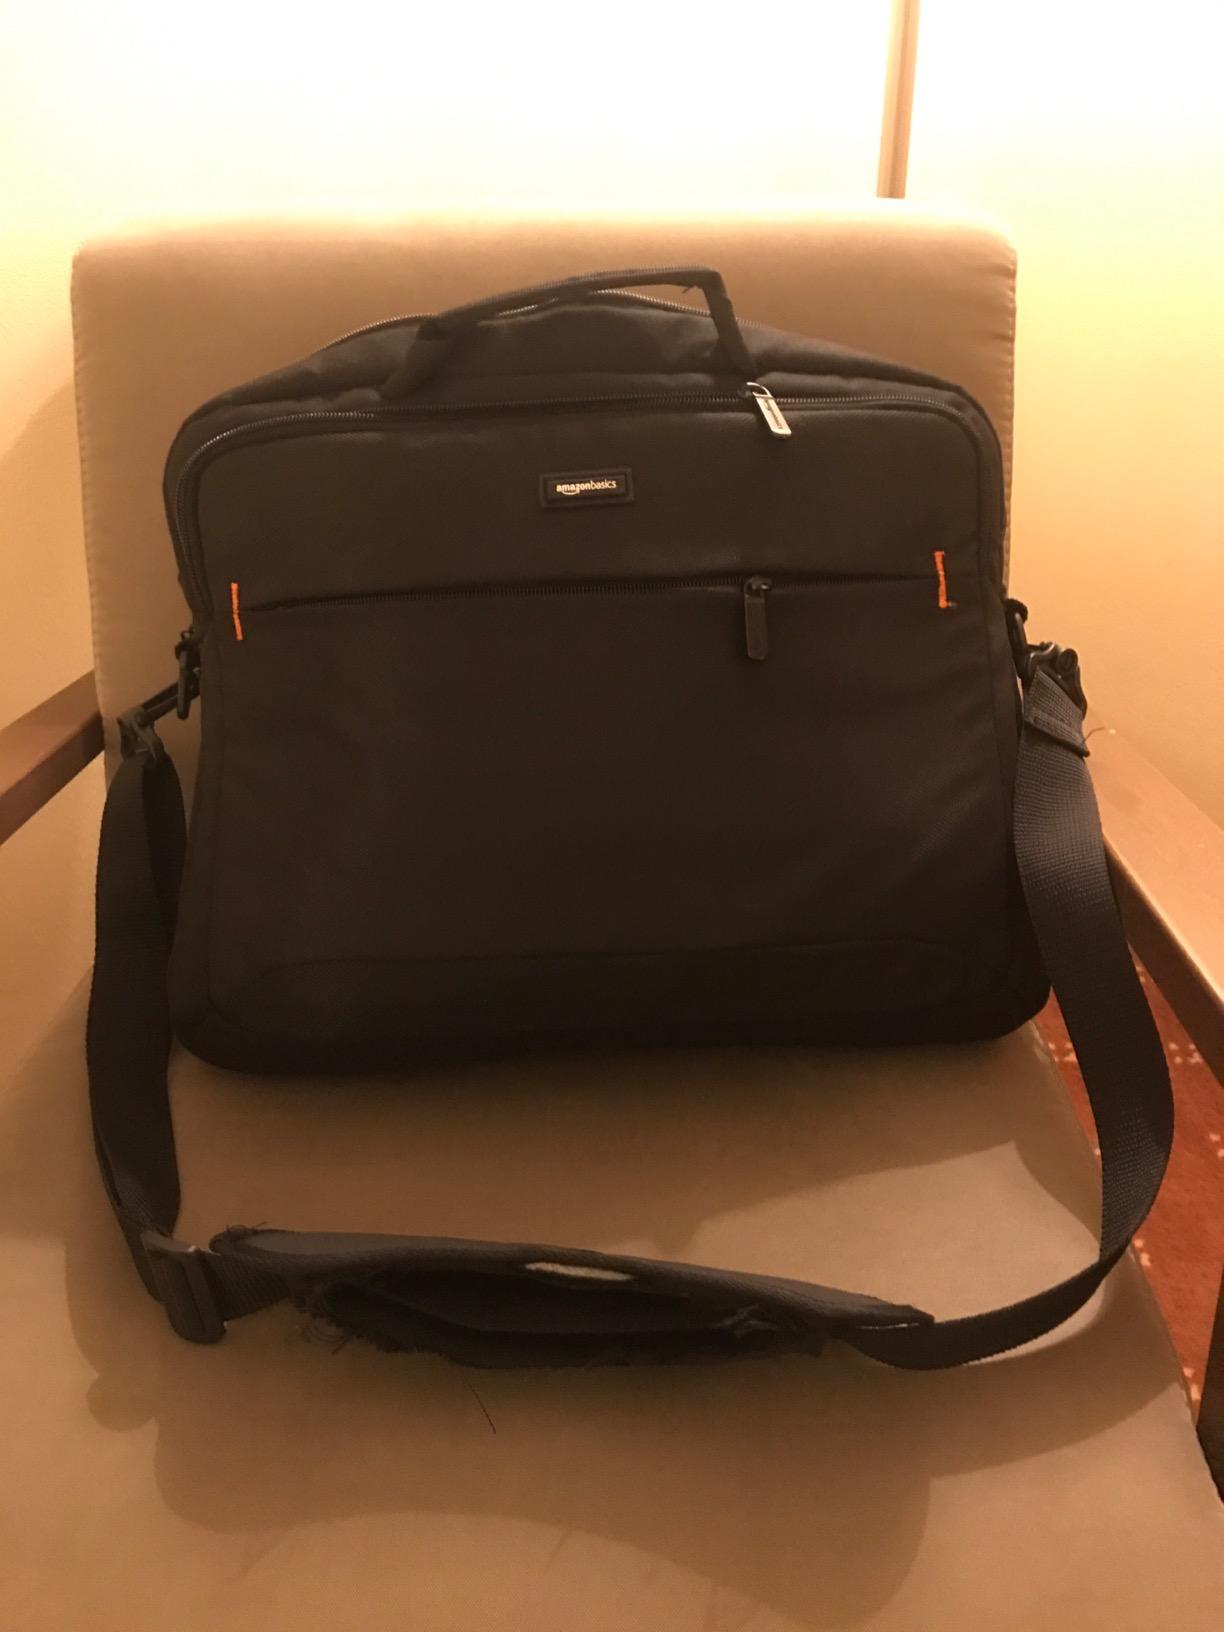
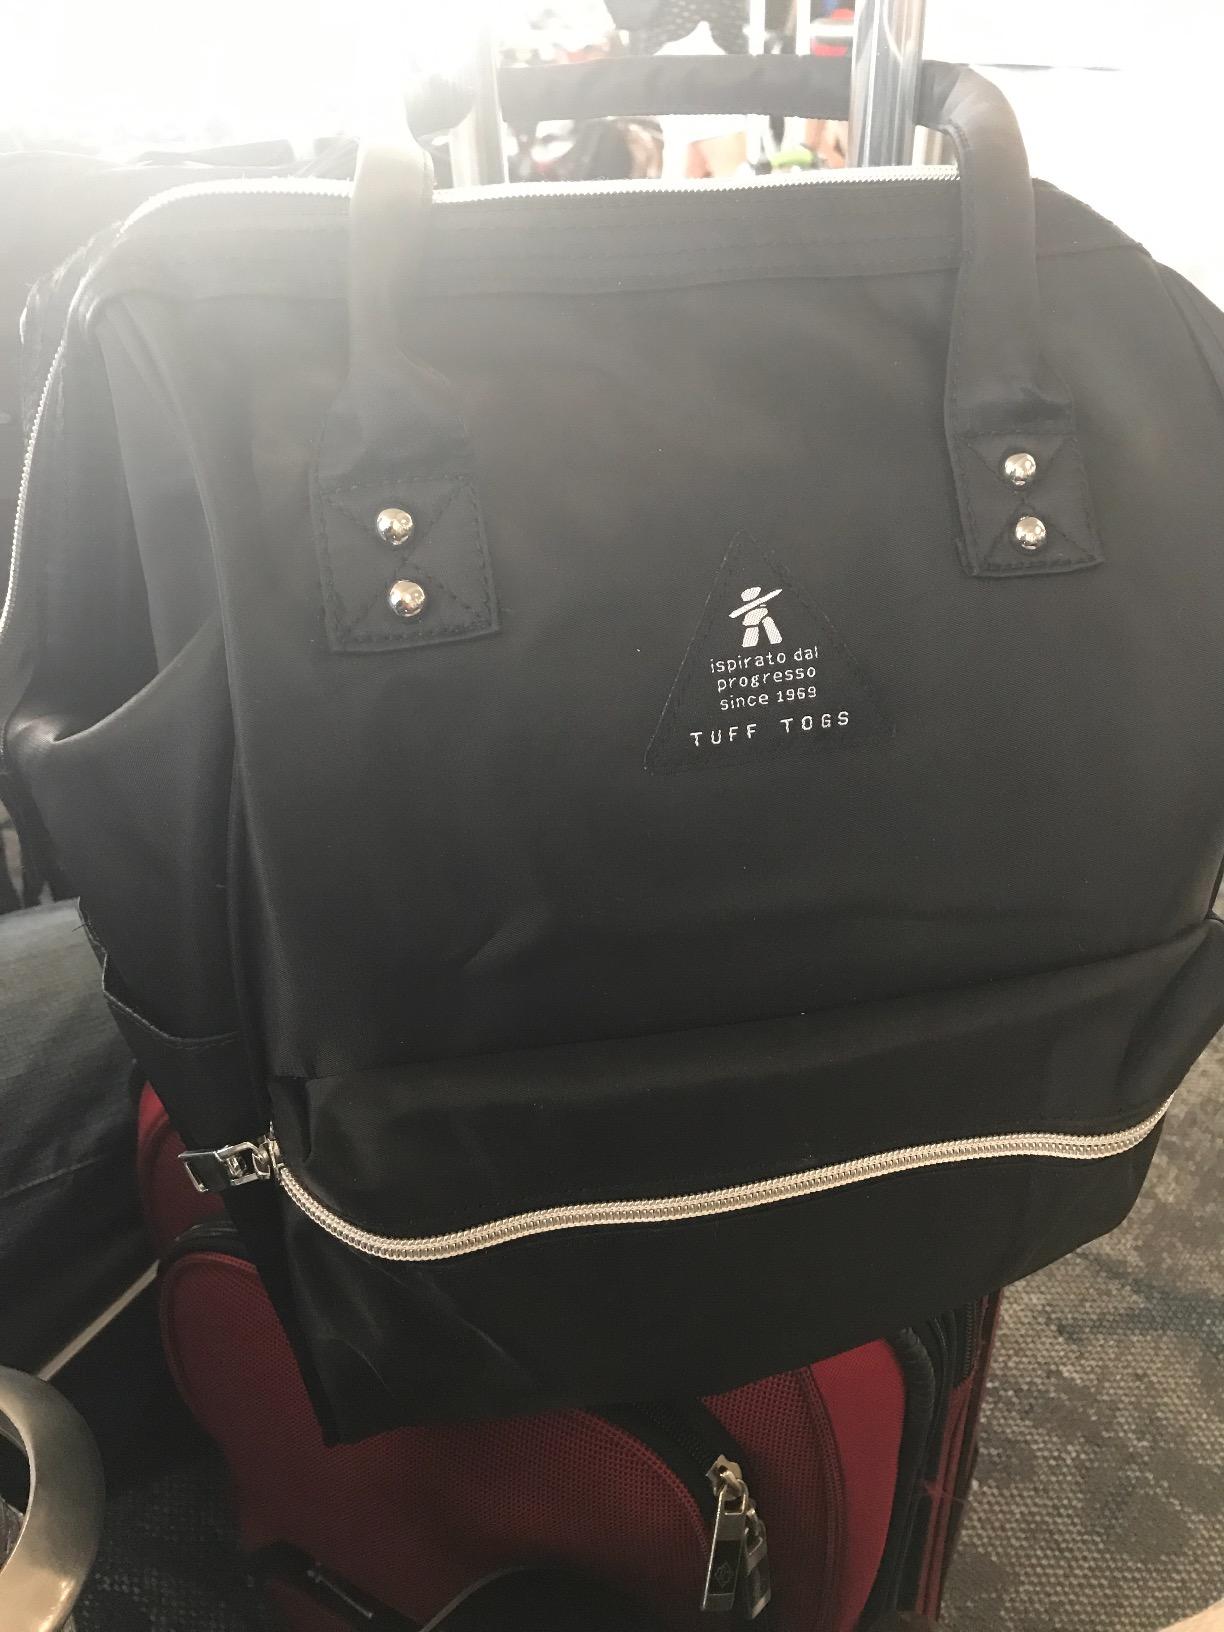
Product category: bag
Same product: no